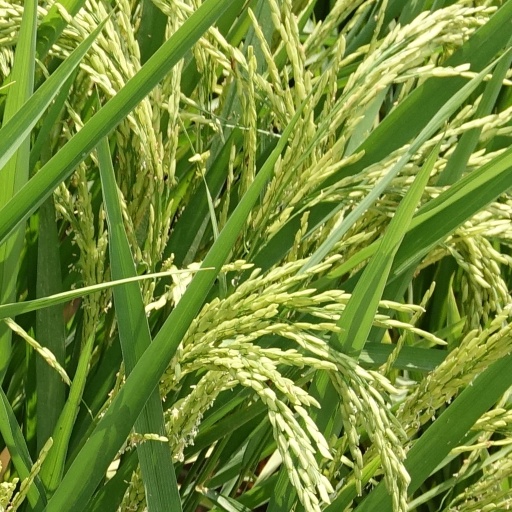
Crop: rice